Knee

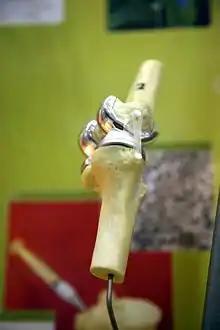
Model demonstrating parts of an artificial knee

In sports that place great pressure on the knees, especially with twisting forces, it is common to tear one or more ligaments or cartilages. Some of the most common knee injuries are those to the medial side: medial knee injuries.